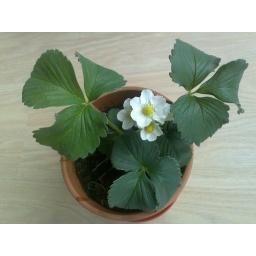
Strawberry plant in flower